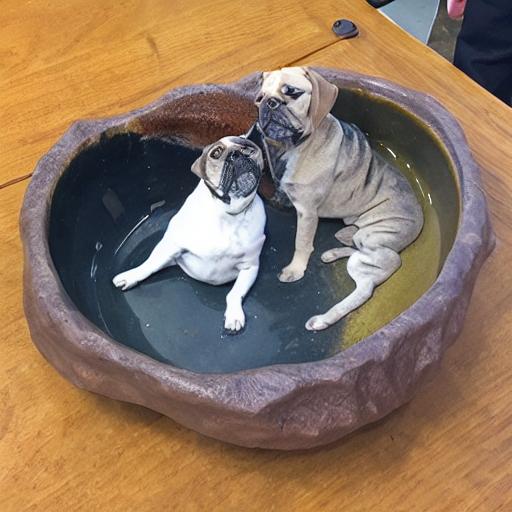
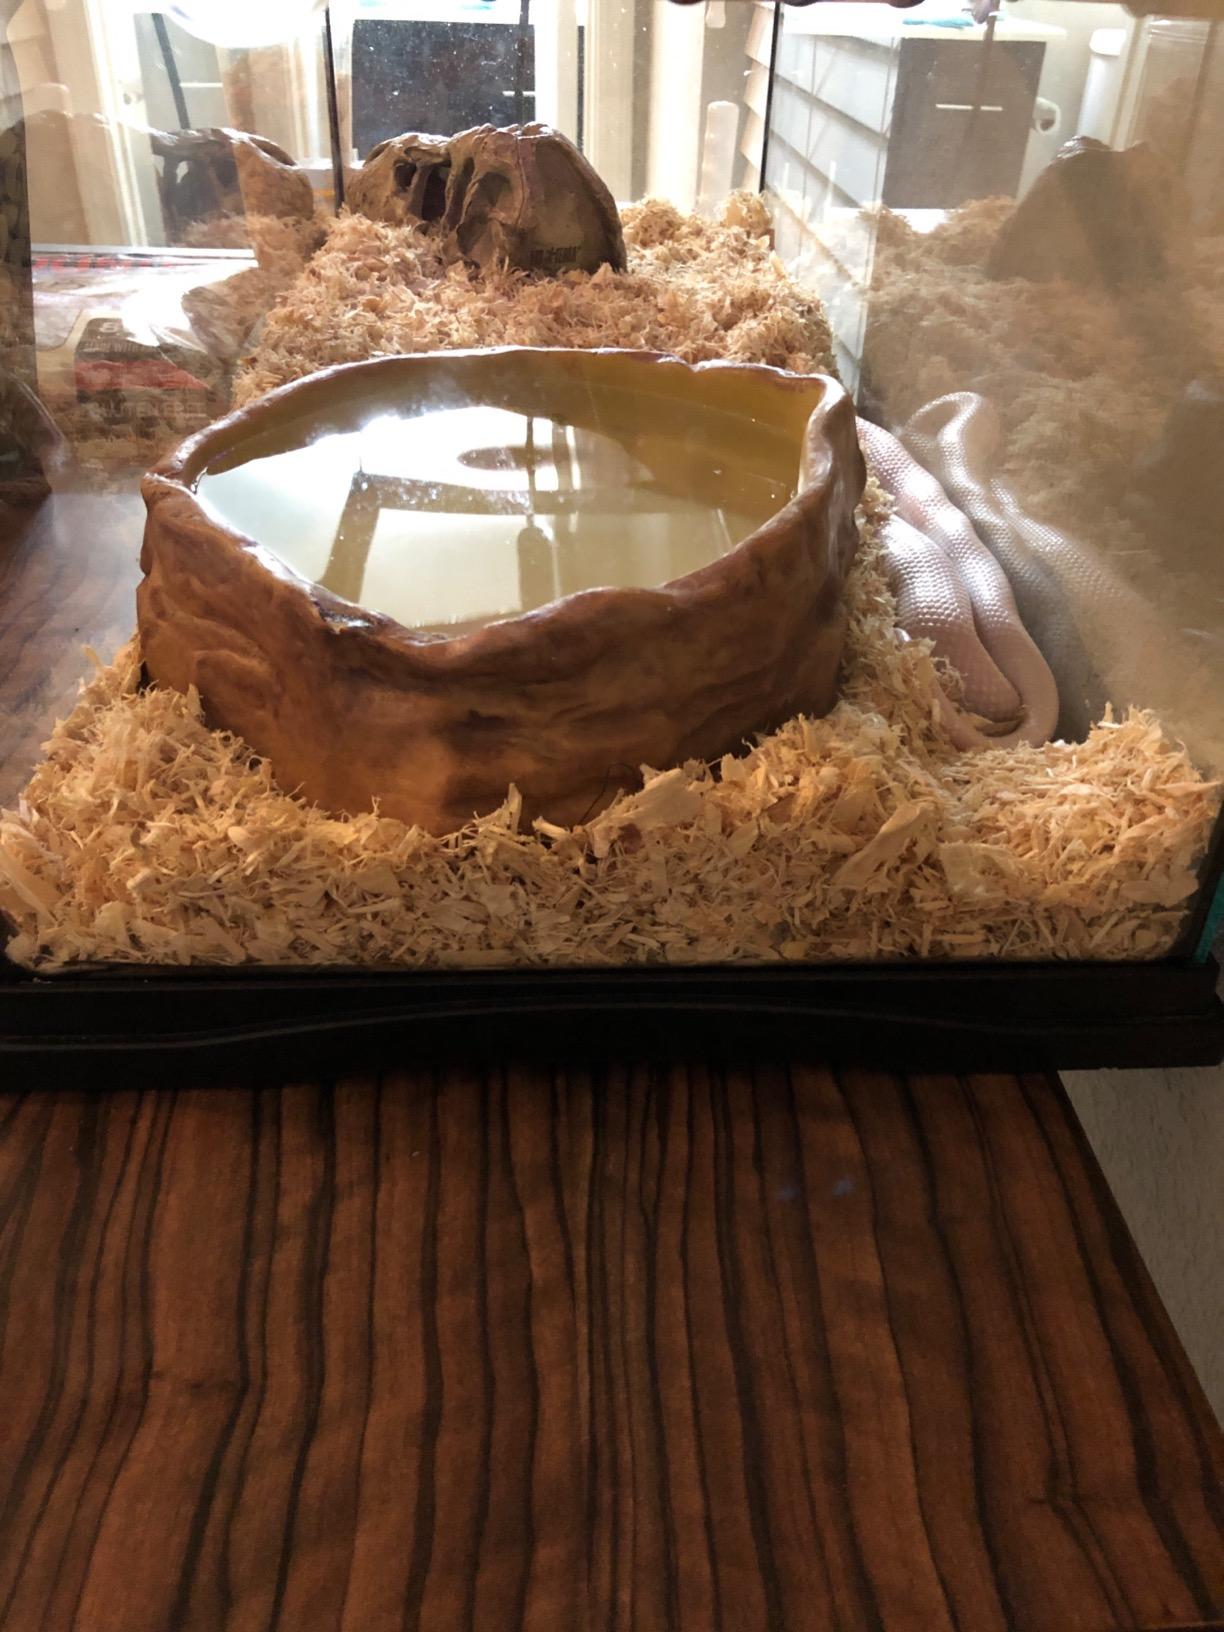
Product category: items_bowl
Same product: no